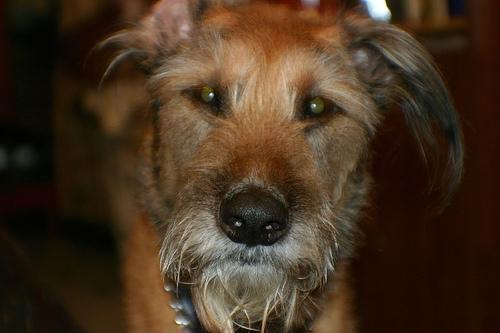
Irish_terrier